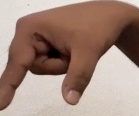
ASL sign: Q